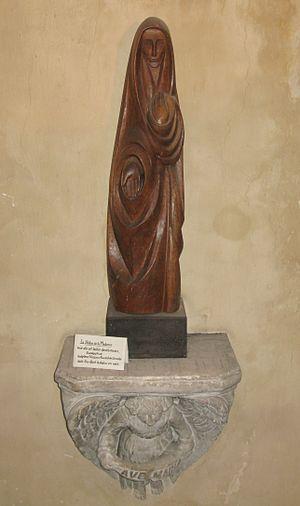
Statue de la Madone, bois d'eucalyptus, cathédrale de Vence, 1953, artiste: Jean Vincent de Crozals
Jean Vincent de Crozals, né le 8 août 1922 à Toulouse et mort le 9 août 2009 à Antibes, est un sculpteur et peintre français.